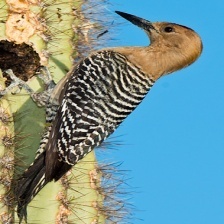
Species: GILA WOODPECKER
Scientific name: MELANERPES UROPYGIALIS